Buriolestes

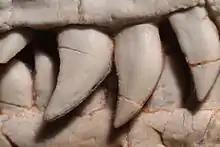
A close-up of the holotype's teeth

A phylogenetic analysis conducted in 2016 affirmed the sauropodomorph affinities of "Buriolestes". Part of the phylogenetic tree from the study is shown below.